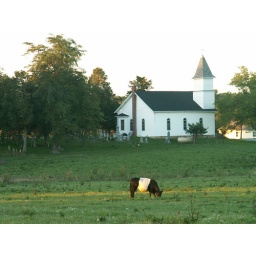
A cow grazes in pasture next to the Ring Family Farm in Muncie, Indiana.